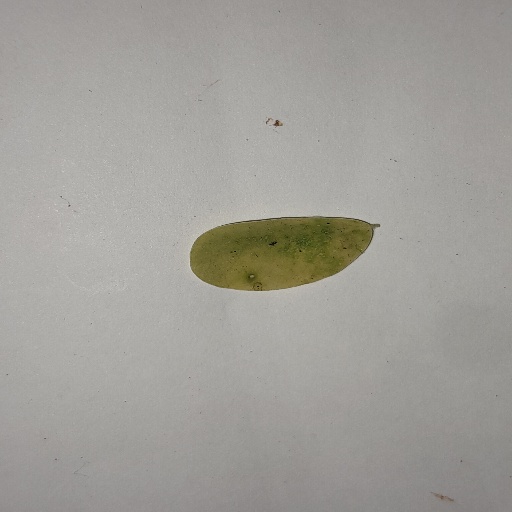
Species: Sojina
Leaf condition: Yellow Leaf